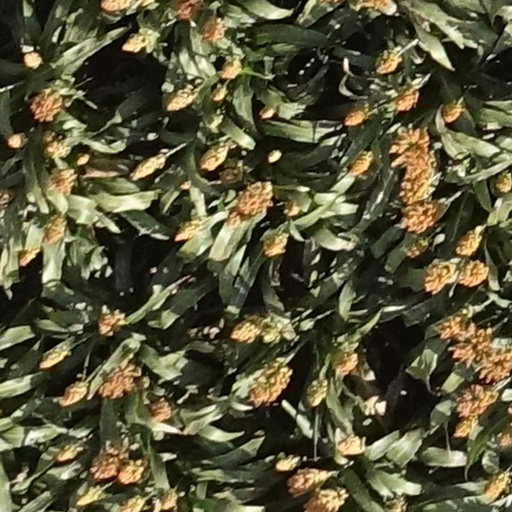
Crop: sorghum